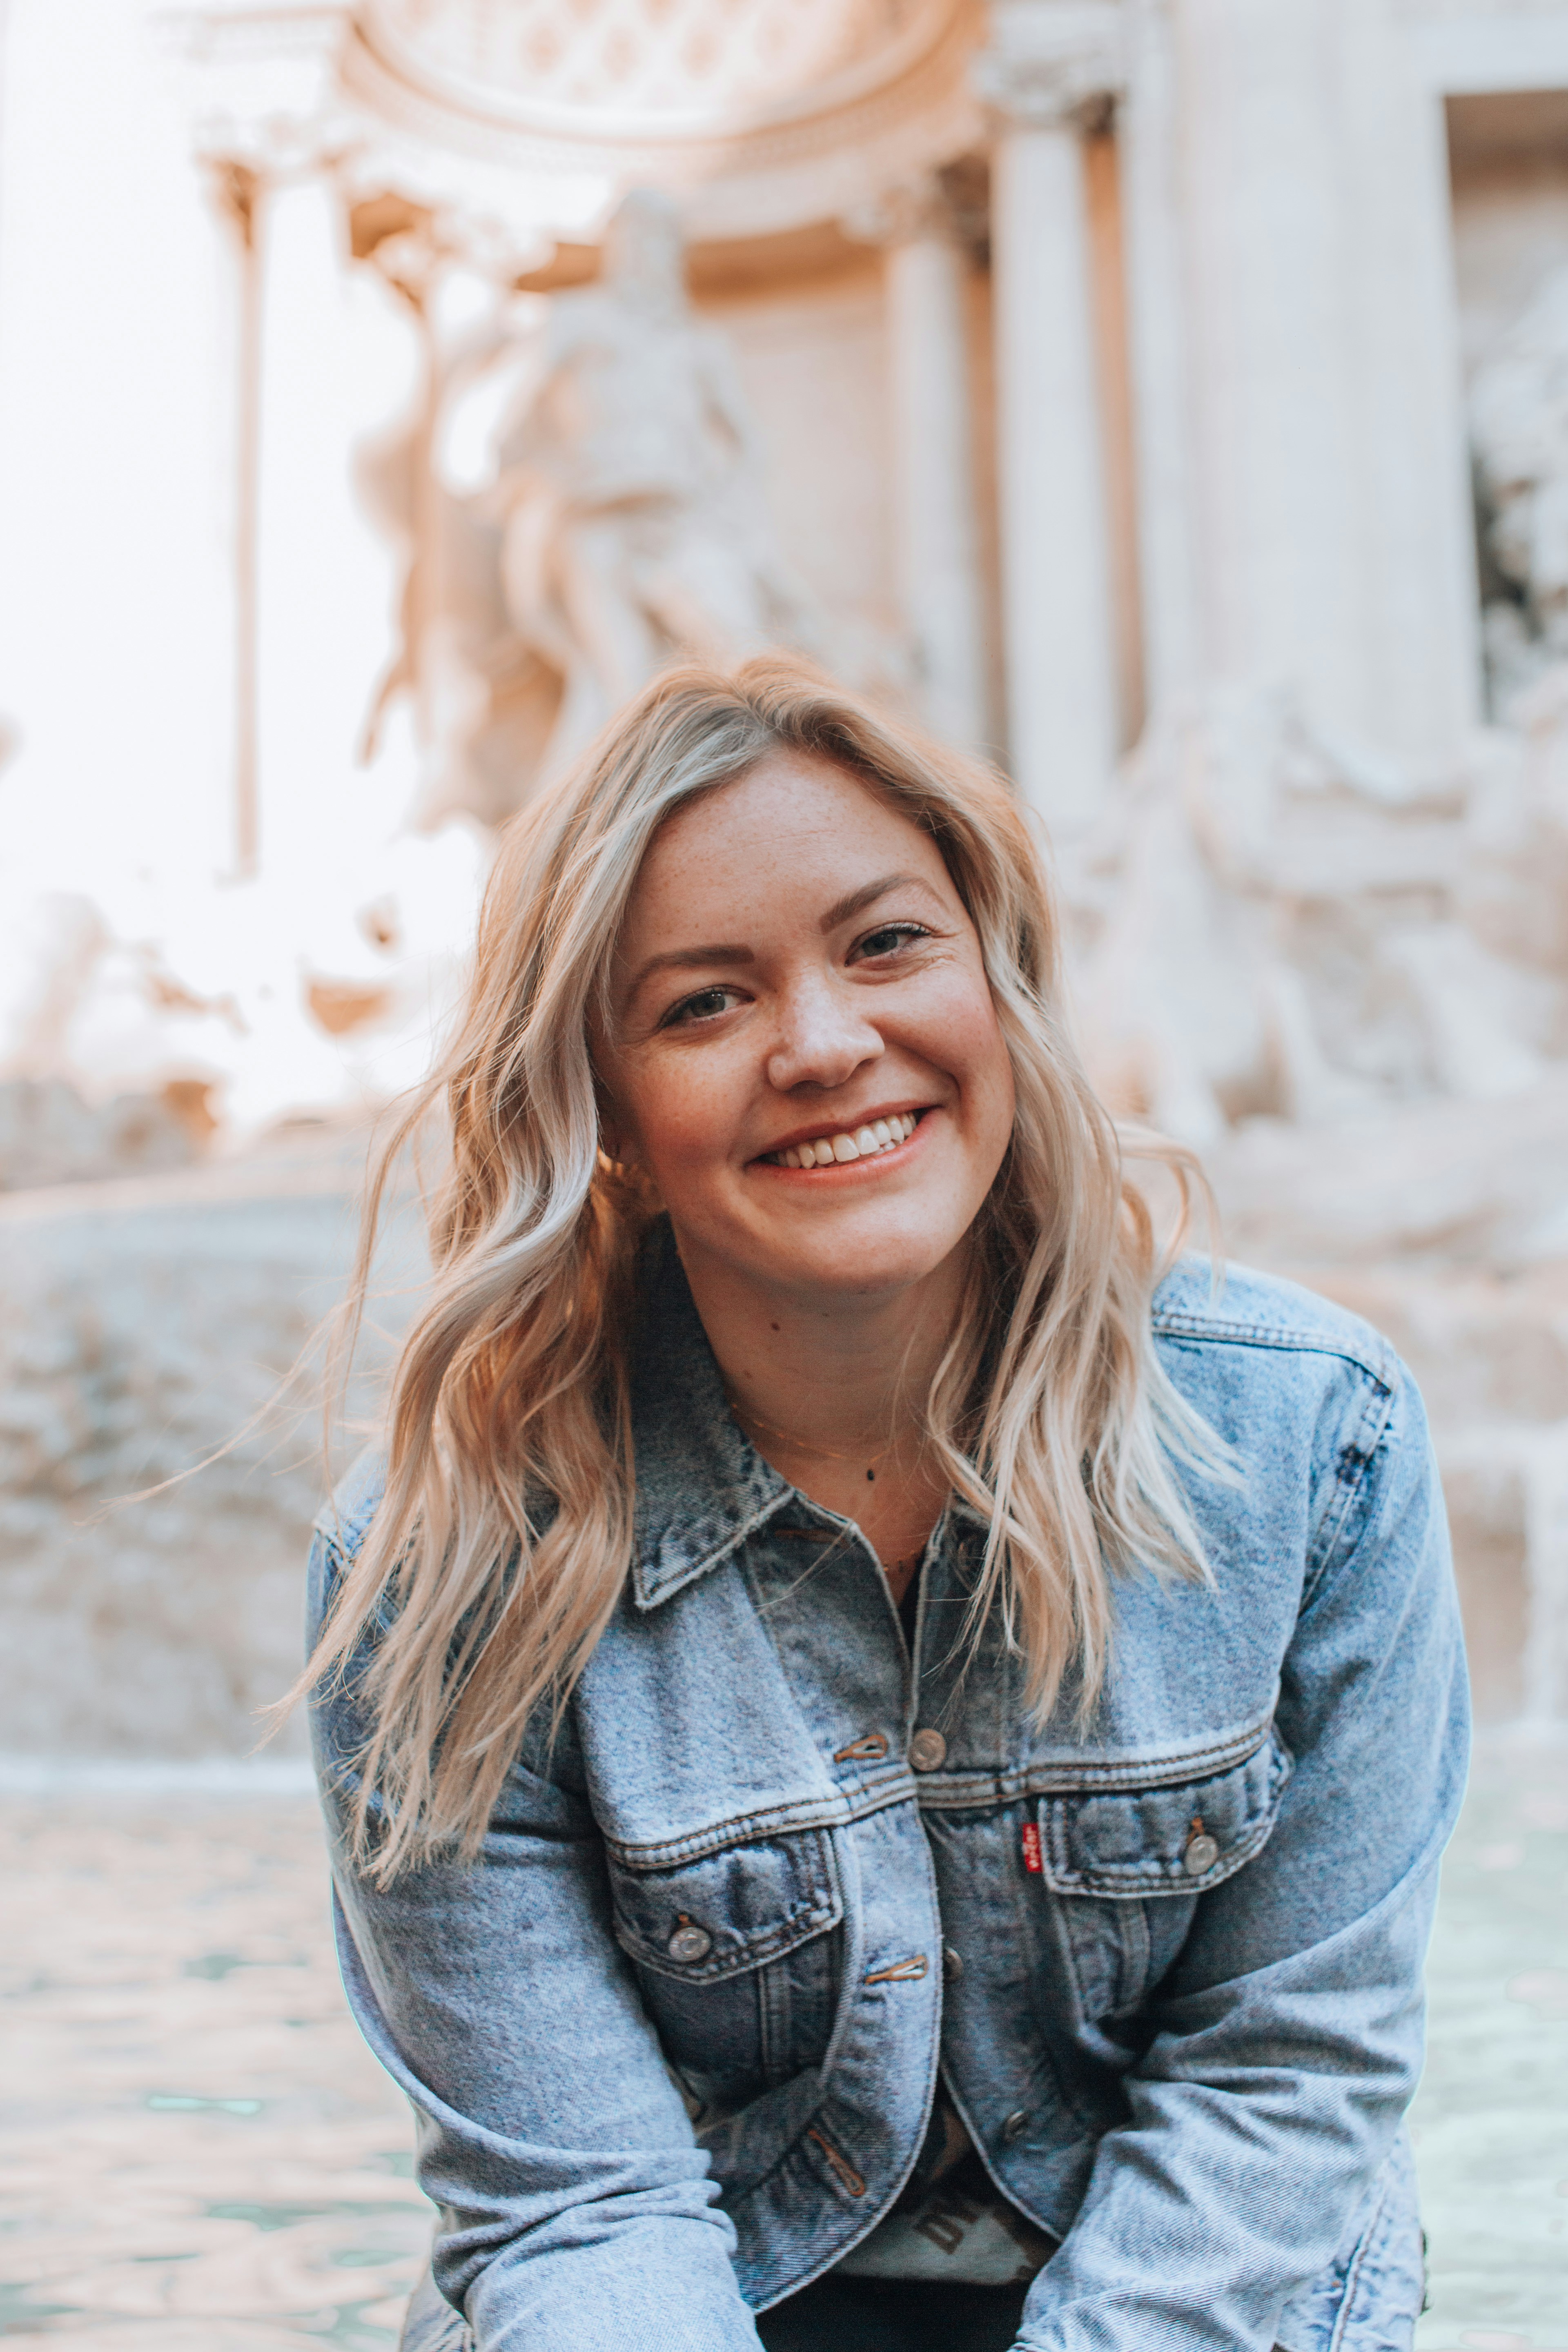
Gender: women